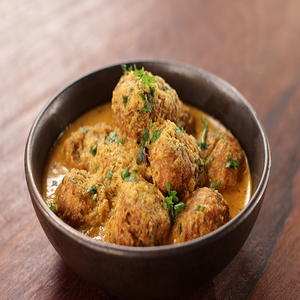
Dish: kofta